John H. Griebel

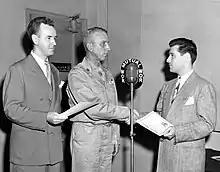
Griebel as Director of Third Marine Corps Reserve District, hands over the Letter of Appreciation to composers of Marine Reserve Marching Song.

He remained in that assignment until the end of December 1943 and joined 8th Marine Regiment as acting Commanding officer. The 8th Marines needed rest and refit after heavy fighting on Tarawa as the part of 2nd Marine Division and Griebel spent four months with the intensive training in mountainous area between the great volcanoes of Mauna Kea and Mauna Loa. He was relieved from his temporary command at the beginning of April 1944 and transferred to the staff of 2nd Marine Regiment under Colonel Walter J. Stuart as Executive officer.